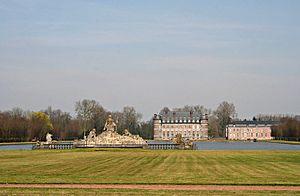
Belœil (Belgique), le château des Princes de Ligne et son parc remarquable (XVIIe siècle).
Belœil est une commune francophone de Belgique située en Région wallonne dans la province de Hainaut, ainsi qu’une localité qui en fait partie.